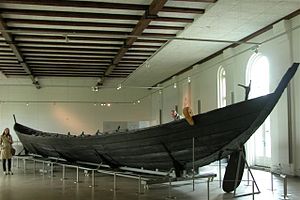
Sundeved / Galleri
Sundeved er en halvø mellem Aabenraa Fjord og Flensborg Fjord begynder. Halvøen vest for Alssund er et typisk frugtbart morænelandskab. Sundeved har sit navn efter „sundet“, som skiller Als fra fastlandet; det betegnes som et skovland. På det gamle herredssegl, som er bevaret under et aktstykke fra middelalderen, er der derfor også fremstillet et træ og et vand; folk vest fra, på heden, kaldte Sundvedboerne for „de Skovbo mænd“. De tilsvarende halvøer på Sønderjyllands østkyst, nord og syd for denne, synes at have været opdyrkede og befolkede, før Sundved kom under ploven; især gælder det om største delen af Angel. Der var lange tider, i hvilke man søgte at undgå de fremskudte halvøer og strandkanten på grund af havets usikkerhed.